Thomas E. Barry

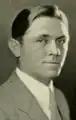
1935 Thomas Barry Massachusetts House of Representatives

Thomas Edmund Barry (May 14, 1899 – January 18, 1977) was an American politician who was a member of the Massachusetts House of Representatives from 1933 to 1939.